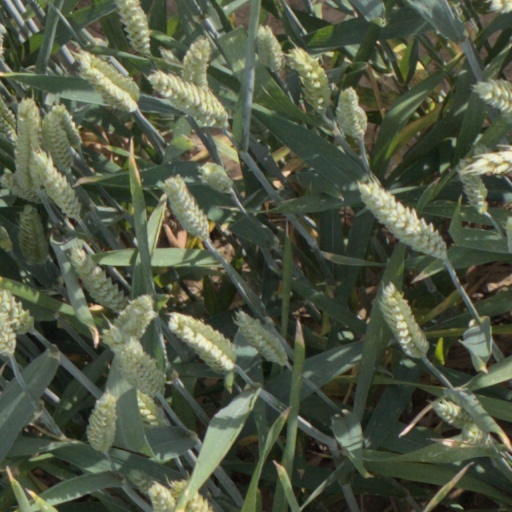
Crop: wheat